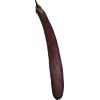
Label: Eggplant long 1